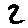
Label: 2